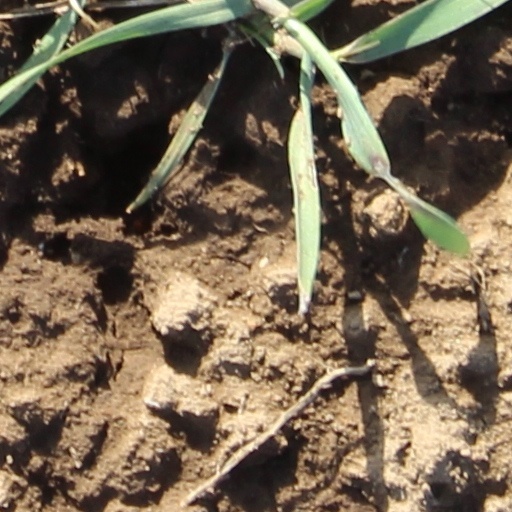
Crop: wheat